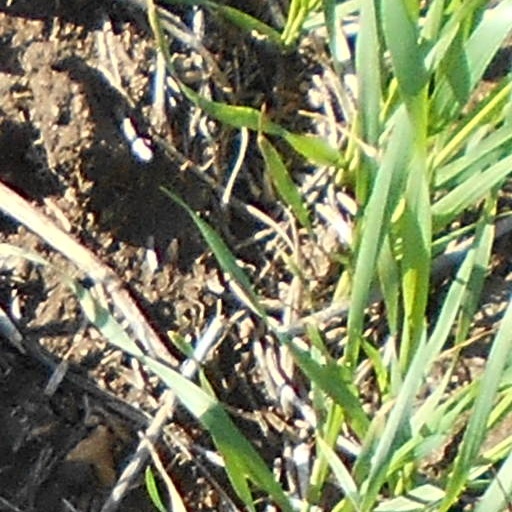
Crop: wheat